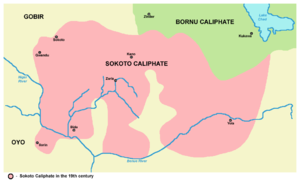
Shaihu Usman dan Fodio, né en 1754 et mort en 1817, est un réformateur religieux, écrivain et homme d'État peul.